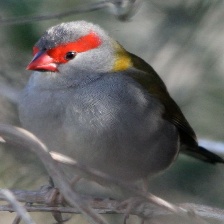
Species: RED BROWED FINCH
Scientific name: NEOCHMIA TEMPORALIS
ImageNet parent category: house_finch